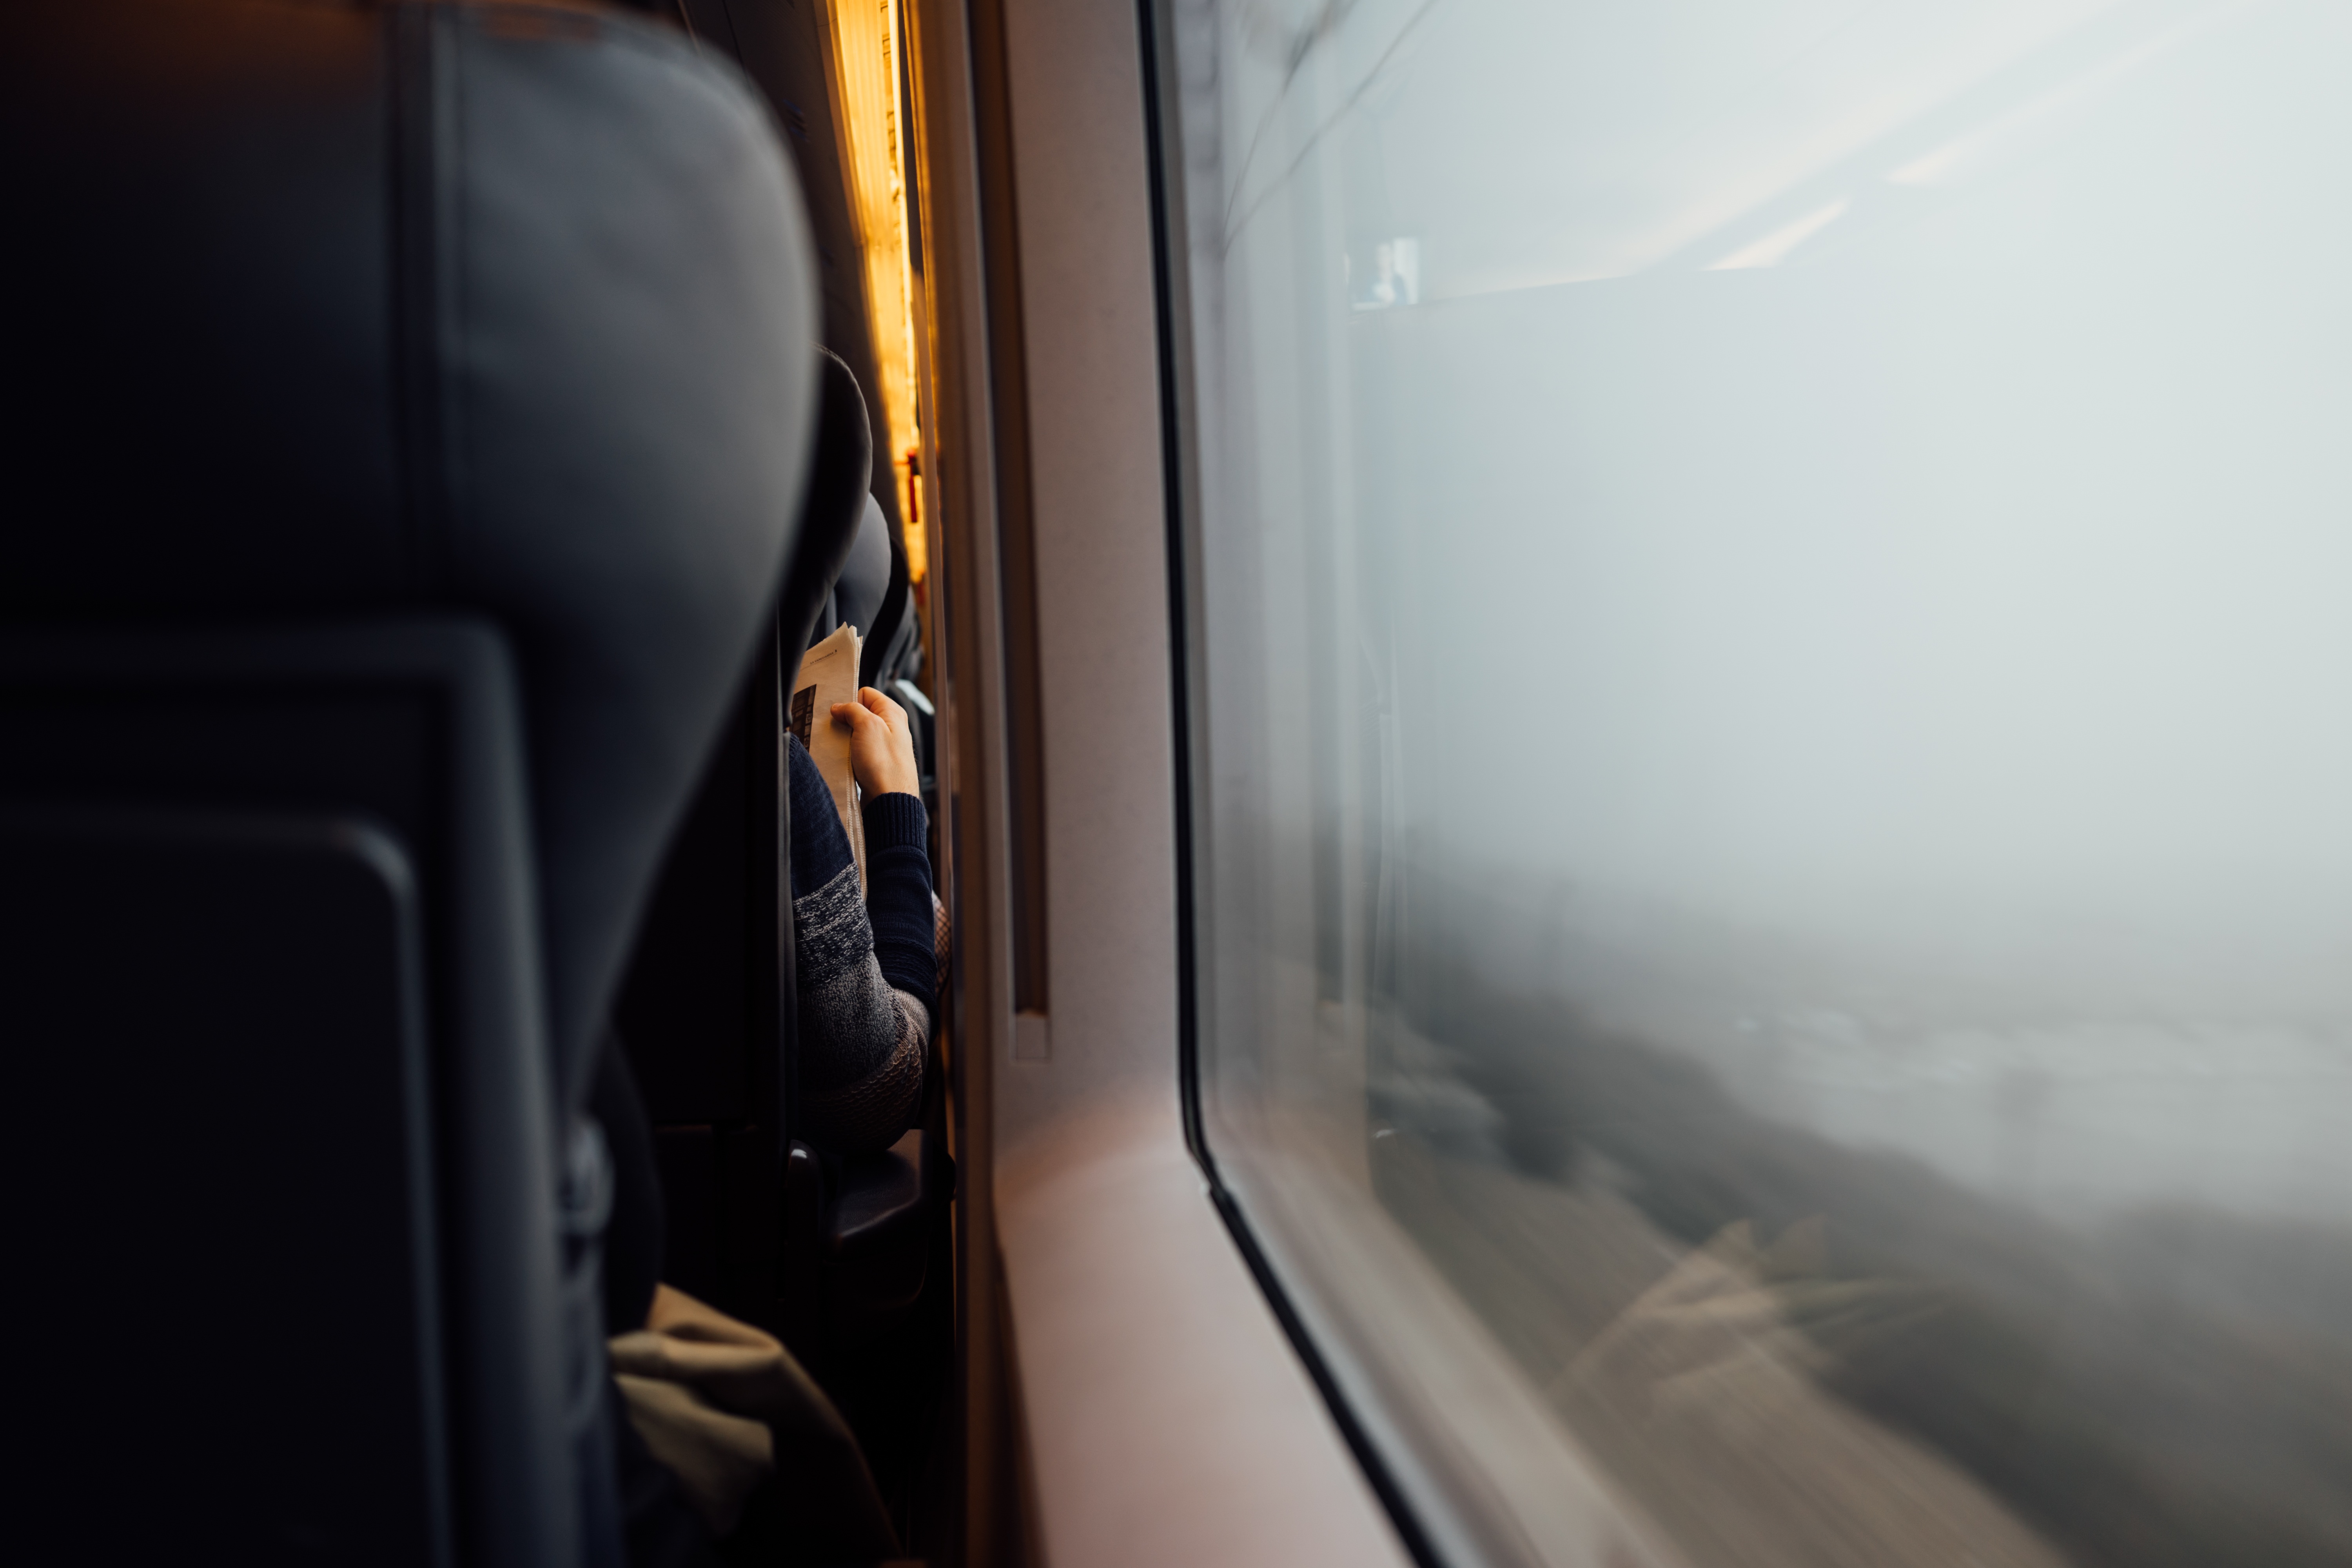
person, car, window, glass, driving, train, reading, transport, newspaper, vehicle, windshield, bumper, automotive exterior